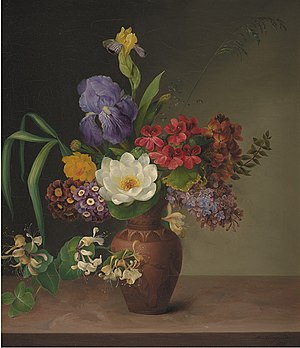
Hermania Neergaard
Vase i græsk stil med iris, syren og kaprifolium, Statens Museum for Kunst
Hermania Sigvardine Neergaard var blomstermaler.